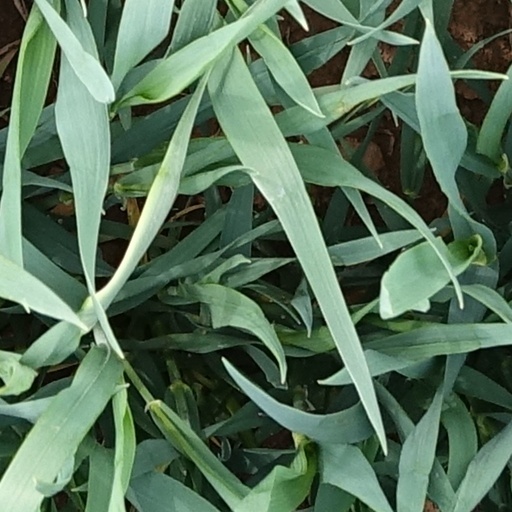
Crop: wheat